Museo Botero

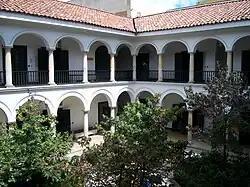
Main patio of the museum

The Museo Botero, also known as the Botero Museum, is an art museum located in La Candelaria neighborhood of Bogotá, Colombia. It houses mostly works by Colombian artist Fernando Botero, however it also includes artwork by other international artist that were of Botero's own private art collection.